Telephone call

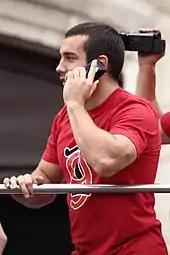
An early 21st century mobile phone being used for a phone call

A typical phone call using a traditional phone is placed by picking the phone handset up off the base. The caller then rotary dials or presses buttons for the phone number needed to complete the call, and the call is routed to the phone which has that number. The second phone makes a ringing noise to alert its owner. The first user can hold the handset so that the hearing end is next to their ear and the speaking end is within range of their mouth. They then hear a ringing noise in the earpiece. If the second phone is picked up, then the two users can talk to one another. If the phone is not picked up, the first user continues to hear a ringing noise until they hang up their own phone.